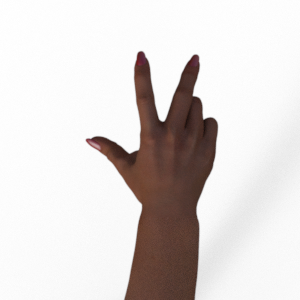
Label: scissors